Zero-energy building

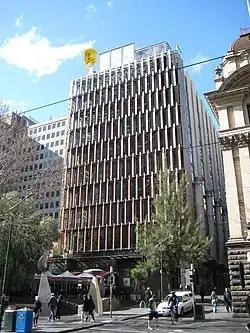
Council House 2

In Belgium there is a project with the ambition to make the Belgian city Leuven climate-neutral in 2030.